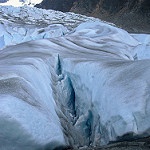
Label: glacier